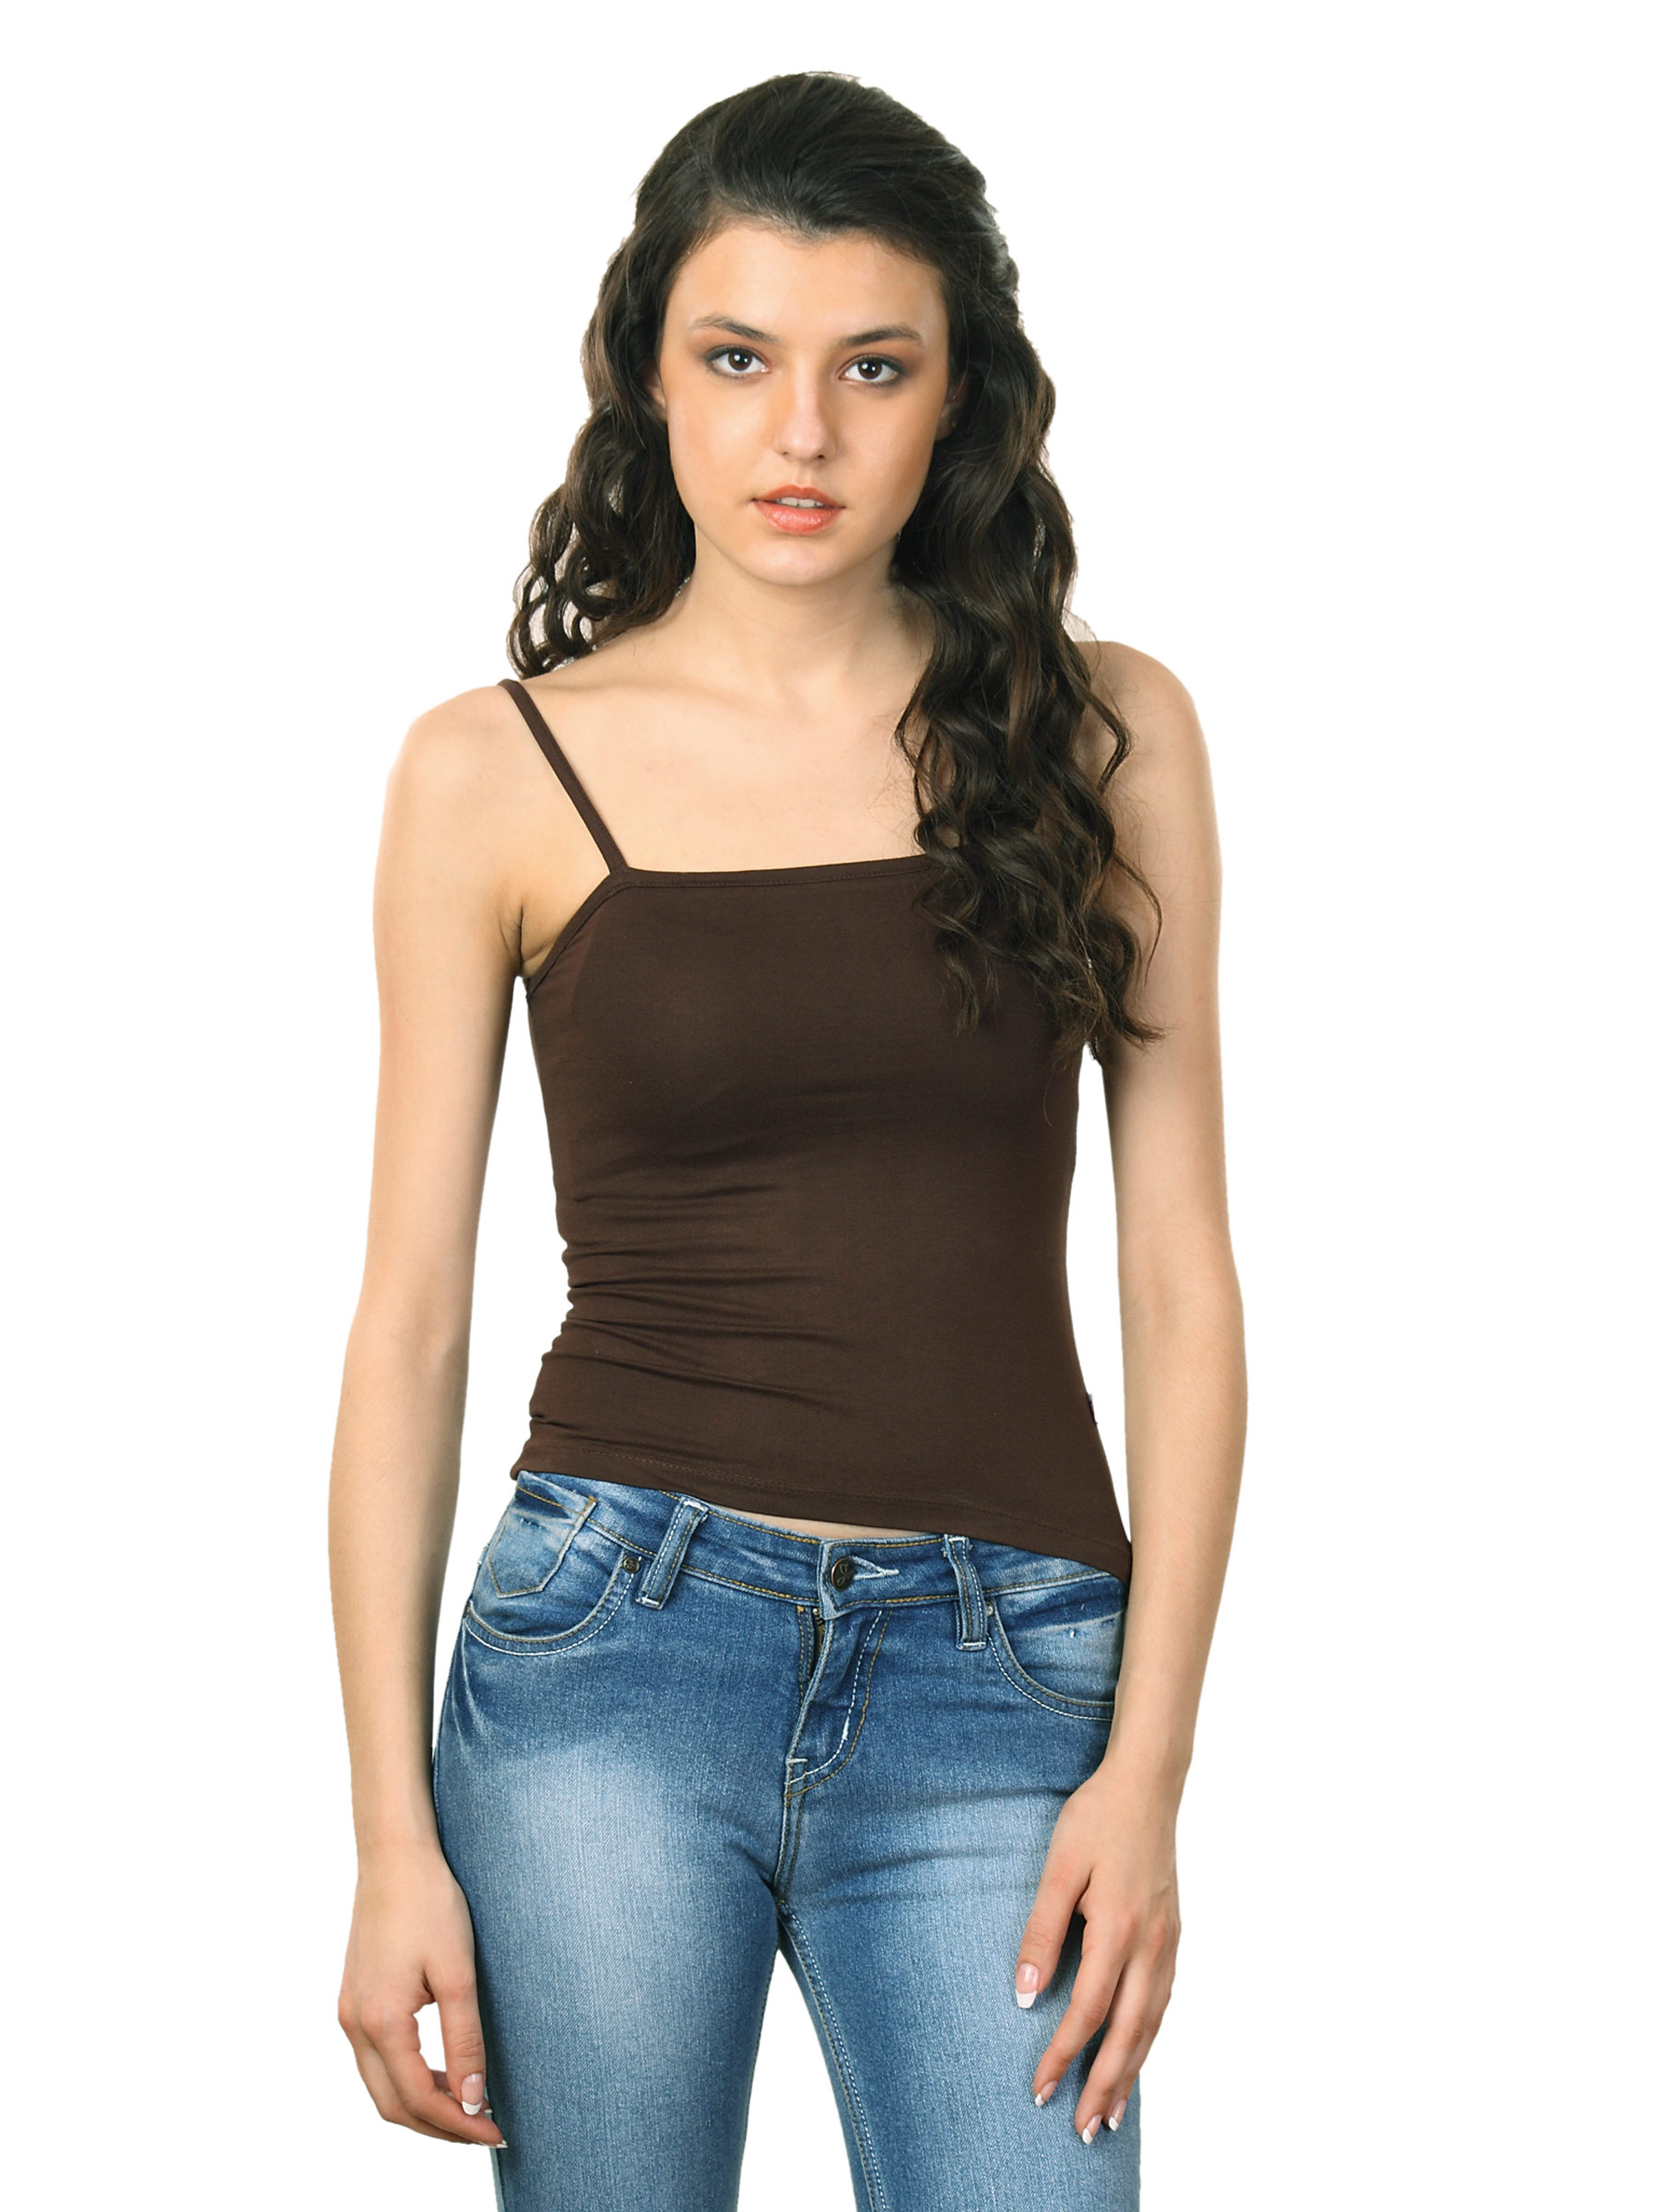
Femella Women Spaghetti Brown Top
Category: Apparel / Topwear / Tops
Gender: Women
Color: Brown
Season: Summer 2012
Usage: Casual